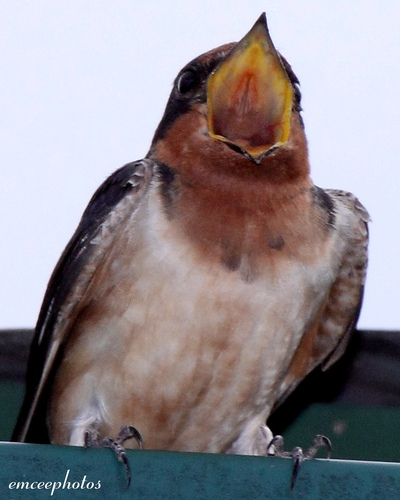
bird with very large mouth, downward curved mouth, and large claws.
a small bird with a yellow bill, black wings and a pale orange neck and belly.
a perched young bird has a rust colored throat and belly, black wings, a black beak with yellow lining the inside, a black mask across the eyes with a rust colored cap, and grey feet.
this bird has a white body with shades of brown on it.
this bird is brown with a yellow mouth and has a very short beak.
this bird has wings that are black and has a white belly
this bird is white, brown, and black in color, with a sharp beak.
this bird is white, brown and black in color, with a small stubby beak.
the bird has darker wings and light breast with dark brown crown.
this bird has a black body with a white underbelly and and a brownish red chin.
Species: Barn Swallow